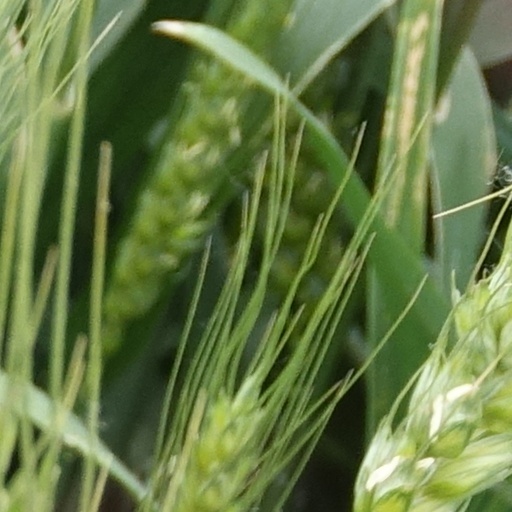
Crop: wheat